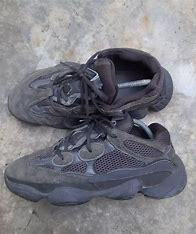
Brand: Adidas
Model: Yeezy 500